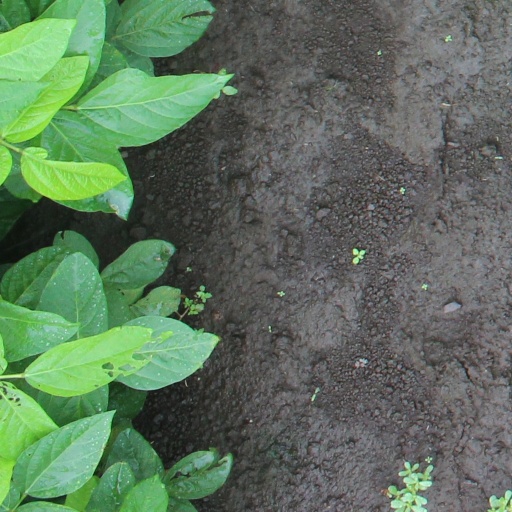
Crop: soybean